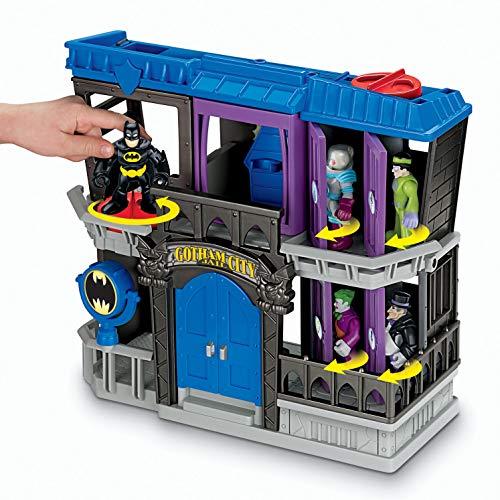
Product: Fisher-Price Imaginext DC Super Friends, Gotham City Jail, Standard Packaging
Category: Toys & Games | Toy Figures & Playsets | Playsets & Vehicles | Playsets
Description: Jail cells are specially marked for all of Gotham City’s villains.
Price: $25.00
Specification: ProductDimensions:12x5x10.5inches|ItemWeight:2.2pounds|ShippingWeight:2.25pounds(Viewshippingratesandpolicies)|DomesticShipping:ItemcanbeshippedwithinU.S.|InternationalShipping:ThisitemcanbeshippedtoselectcountriesoutsideoftheU.S.LearnMore|ASIN:B007J3FA8I|Itemmodelnumber:W9642|Manufacturerrecommendedage:36months-8years|Batteries:3LR44batteriesrequired.(included)